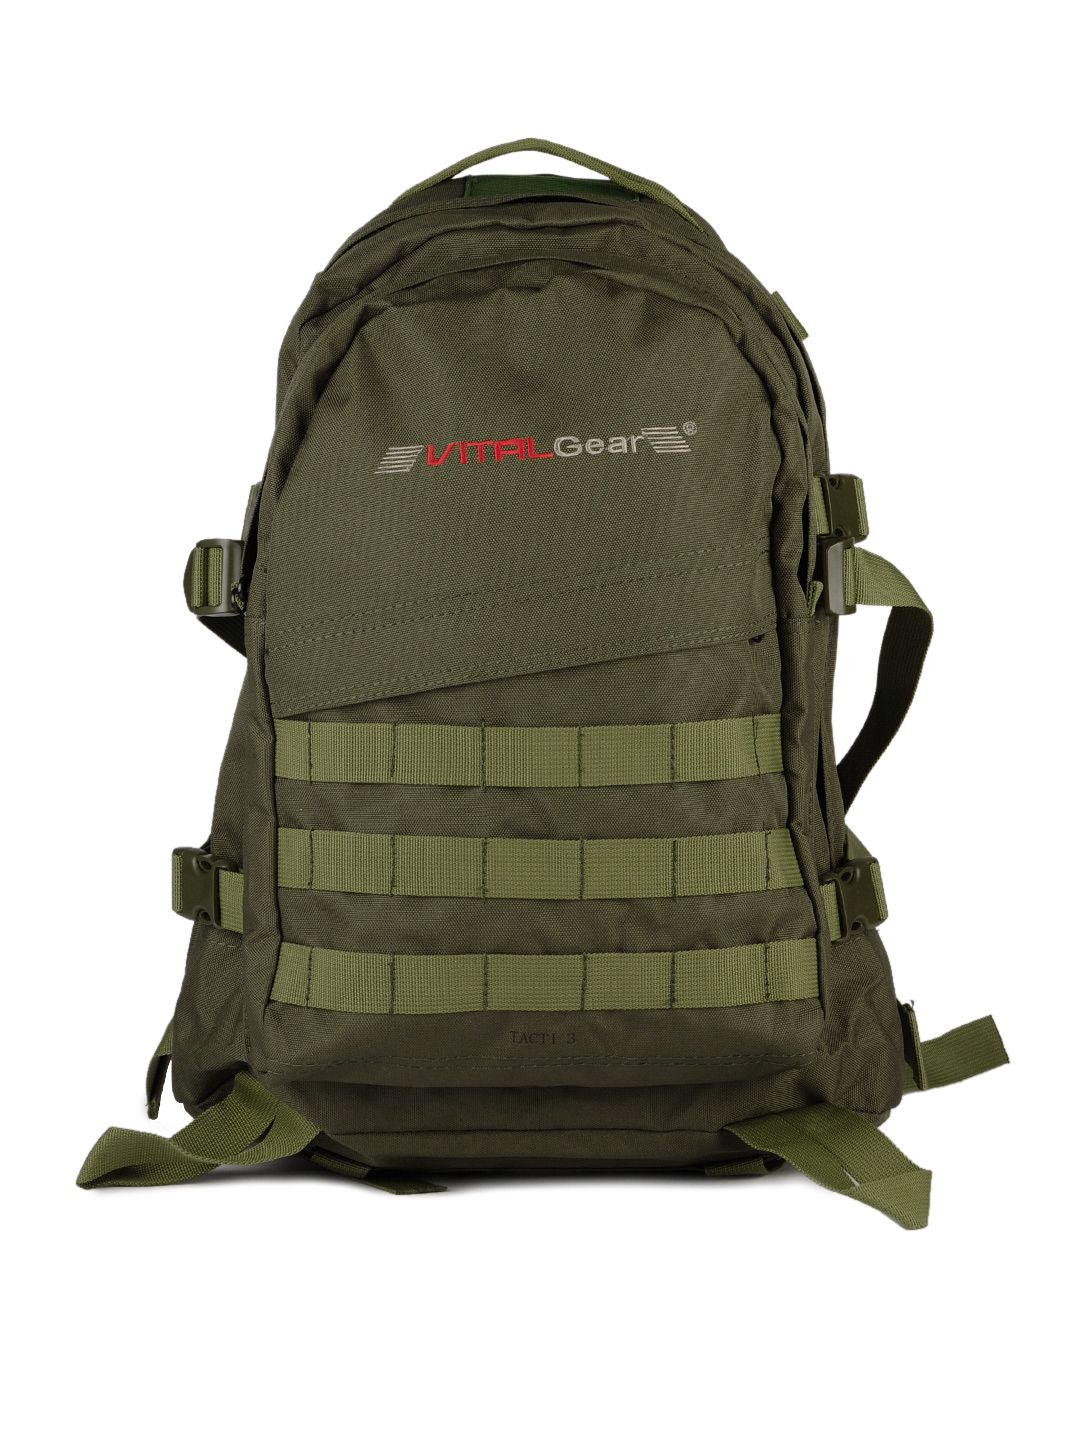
Vital Gear Unisex Olive Tacti Backpack
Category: Accessories / Bags / Backpacks
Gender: Unisex
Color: Olive
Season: Summer 2012
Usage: Casual